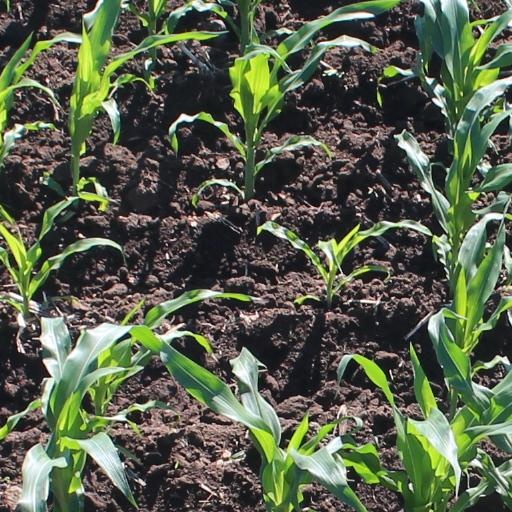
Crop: maize; corn